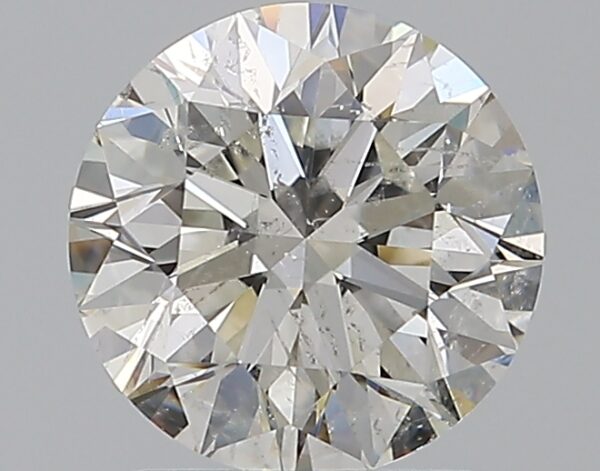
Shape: round
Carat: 1.5
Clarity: SI2
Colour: H
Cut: EX
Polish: EX
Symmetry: EX
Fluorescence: N
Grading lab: IGI
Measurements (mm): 7.28 x 7.22 x 4.58